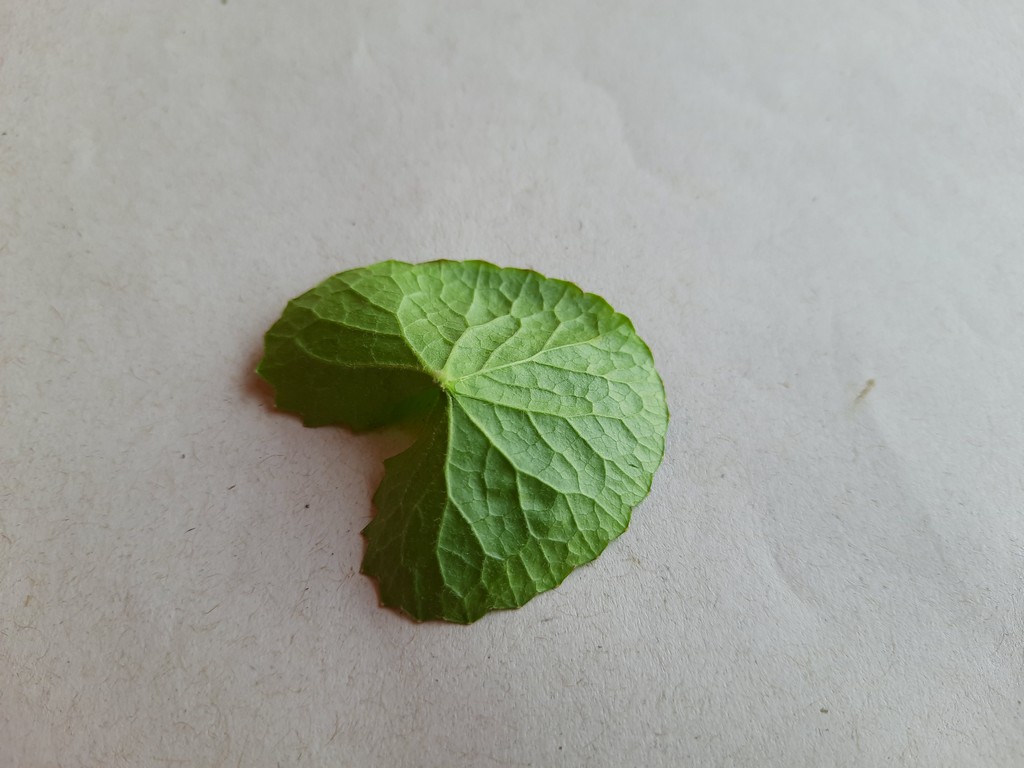
Label: Healthy